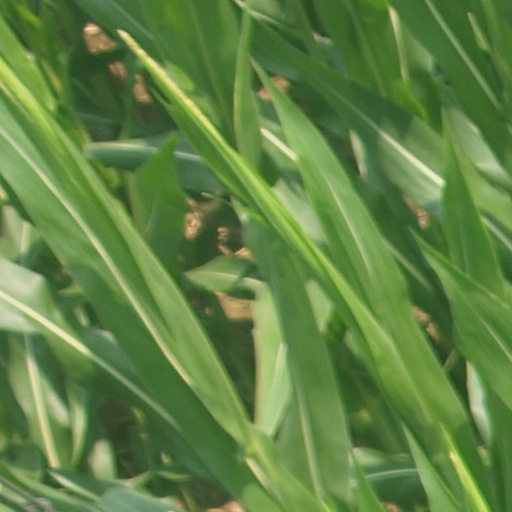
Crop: maize; corn